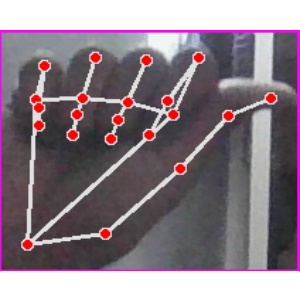
अक्षर: छ